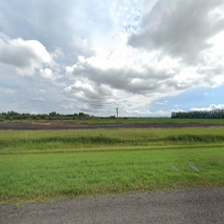
Label: streetView